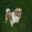
Label: dog